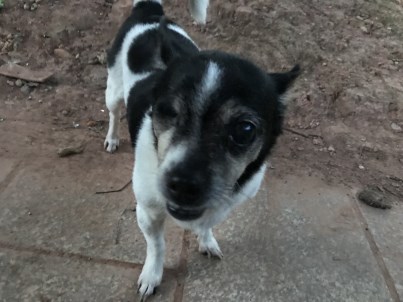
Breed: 420-n000124-Chihuahua